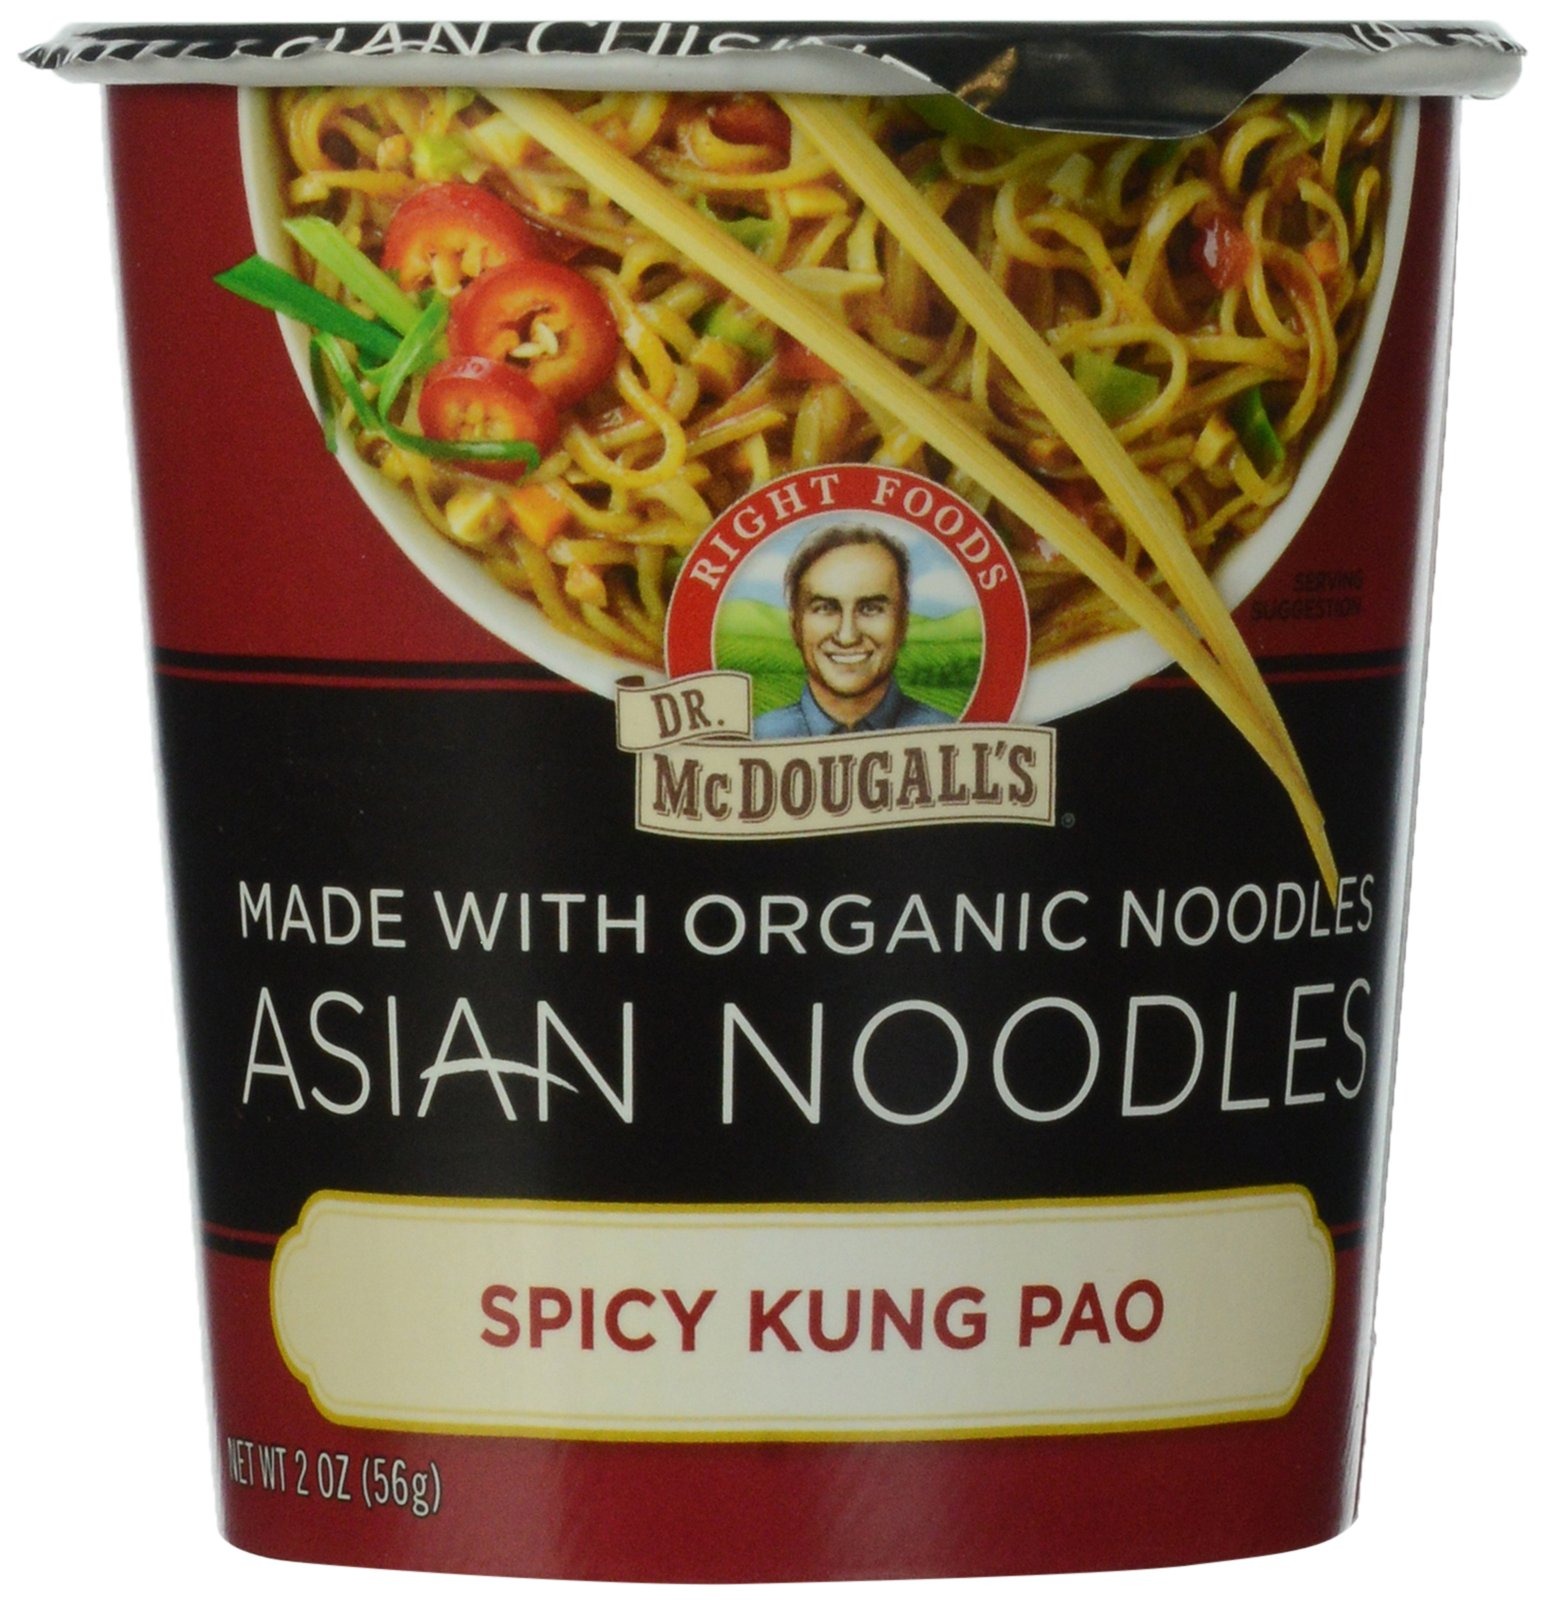
Item Name: Dr. McDougall's Right Foods Asian Entree, Spicy Kung Pao Noodle, 2-Ounce Packages (Pack of 6)
Bullet Point 1: Sourced BPA Free
Bullet Point 2: Vegan and All Natural
Bullet Point 3: Low Calorie
Value: 12.0
Unit: Ounce

Price: 3.79